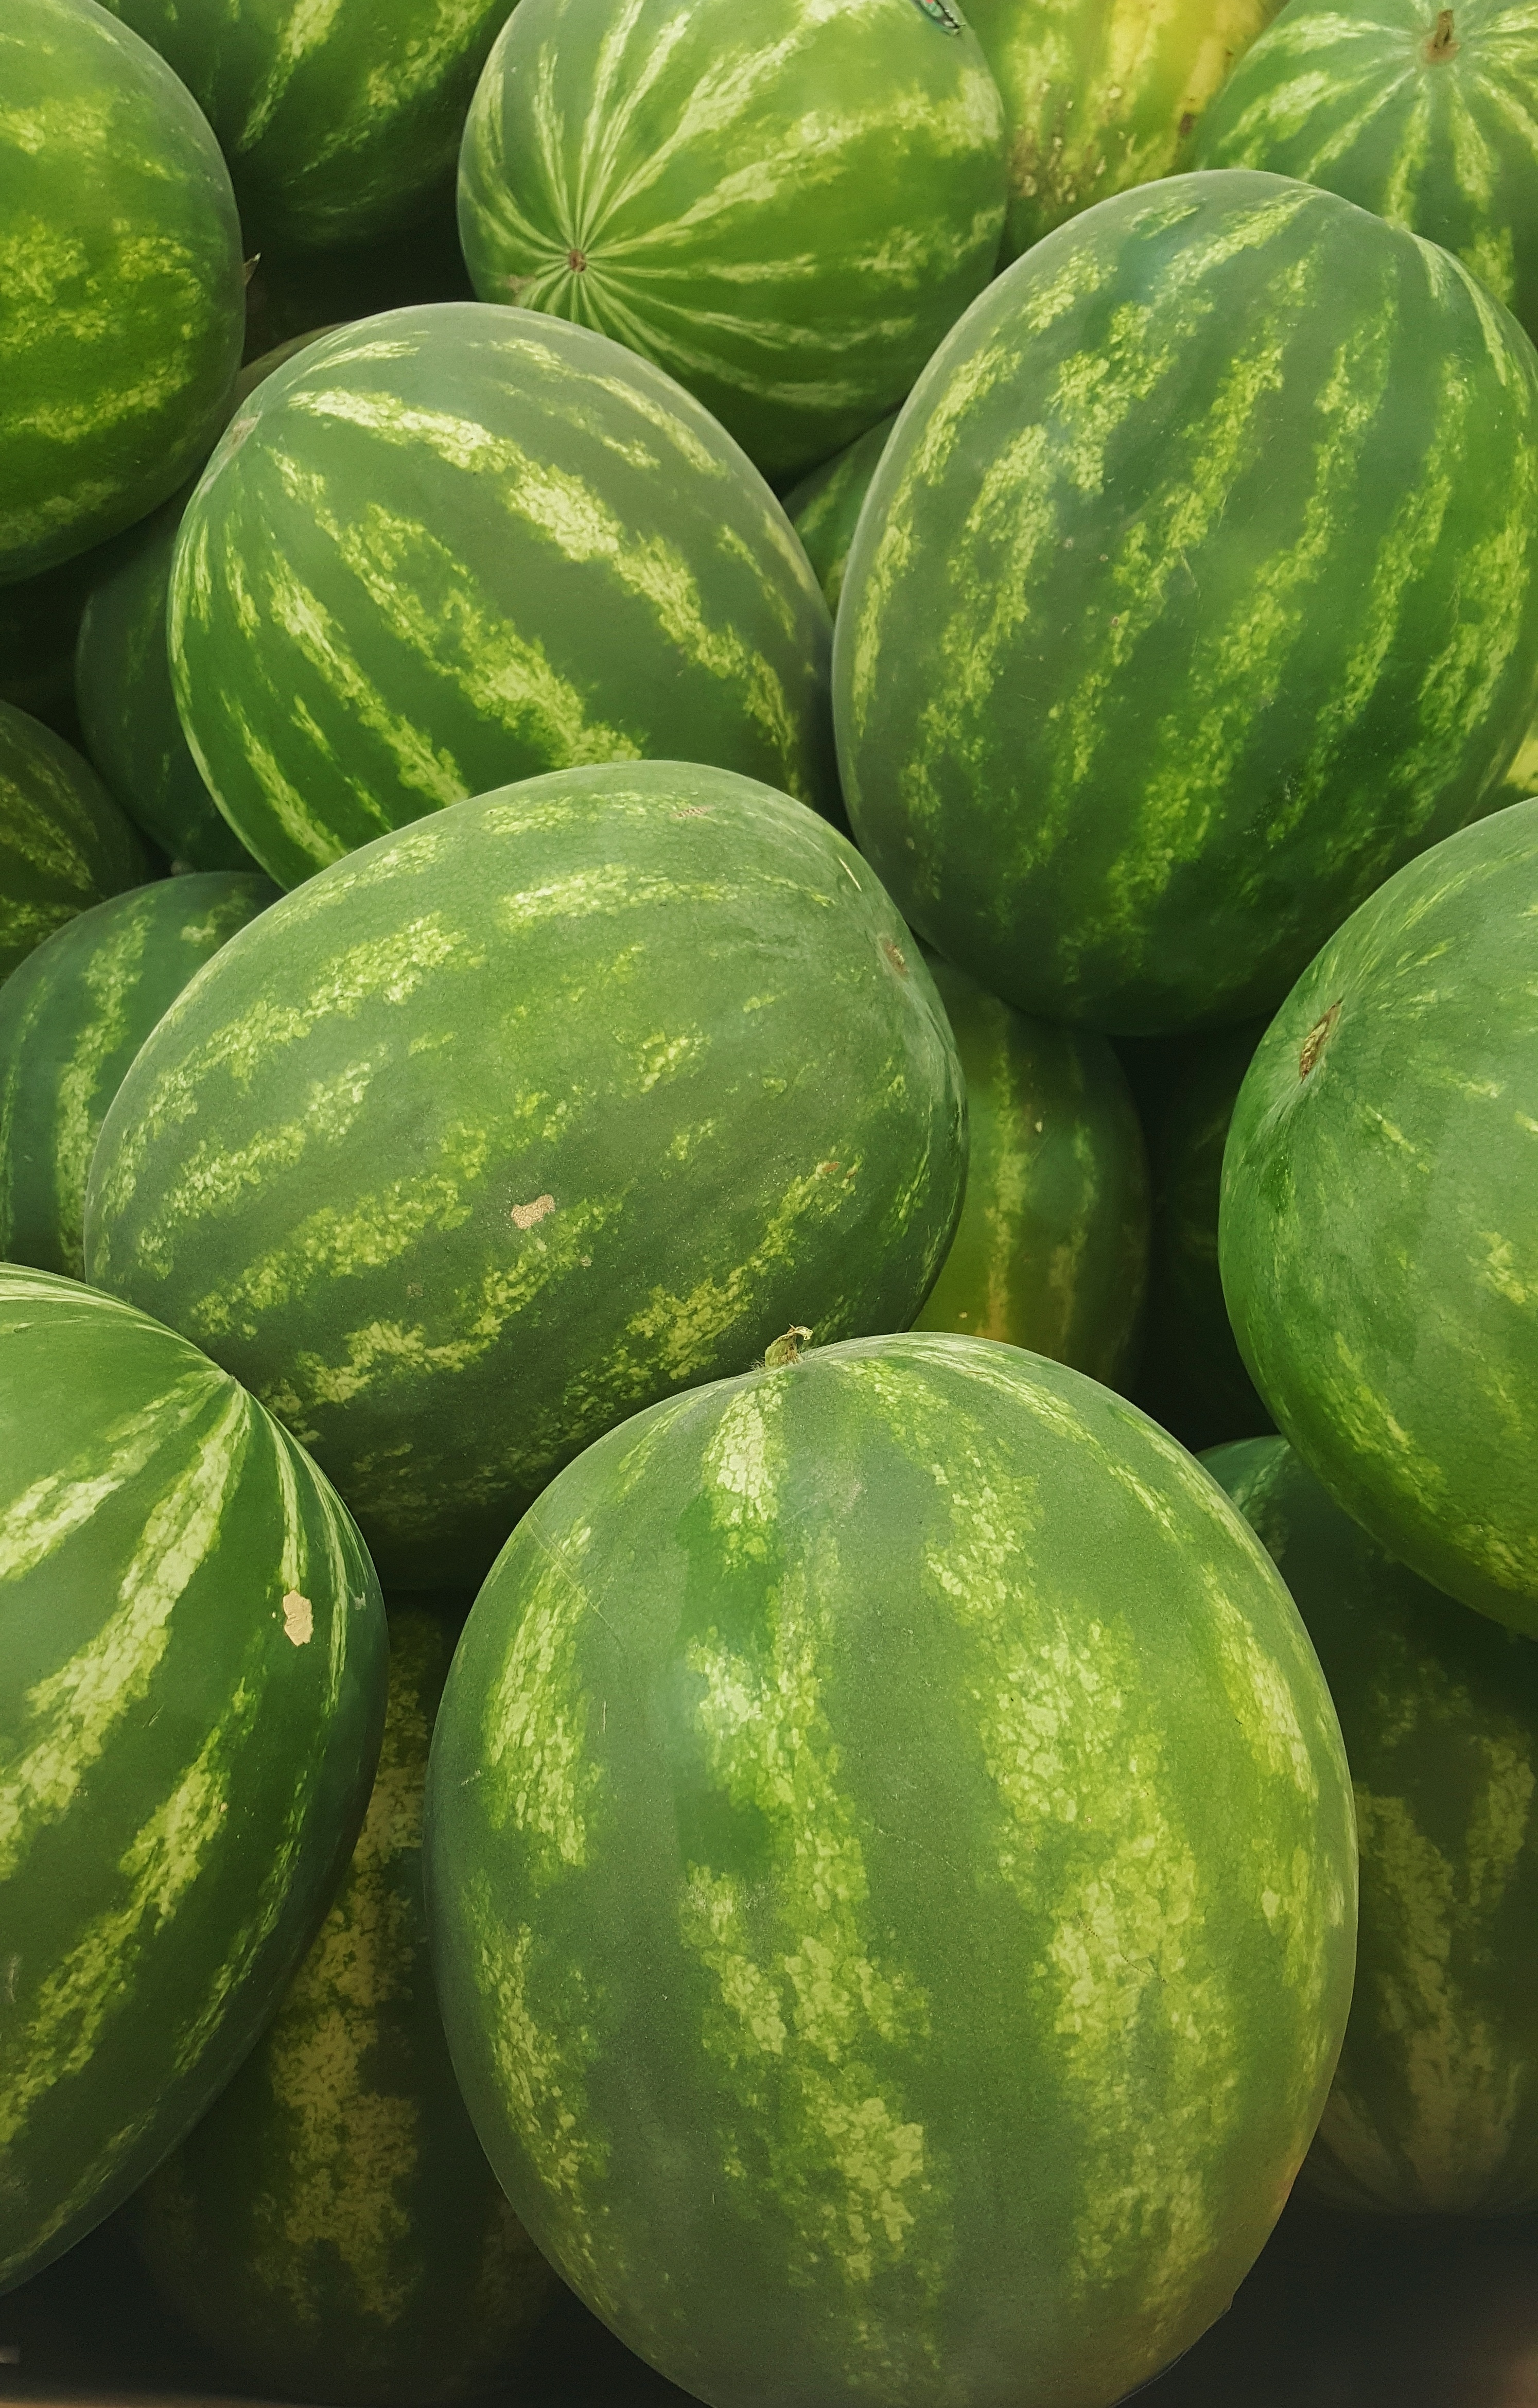
plant, fruit, summer, food, green, produce, vegetable, market, botany, eat, watermelon, gourd, grocery, refreshing, melon, seedless, cucurbitaceae, flowering plant, winter squash, land plant, citrullus, cucumber gourd and melon family